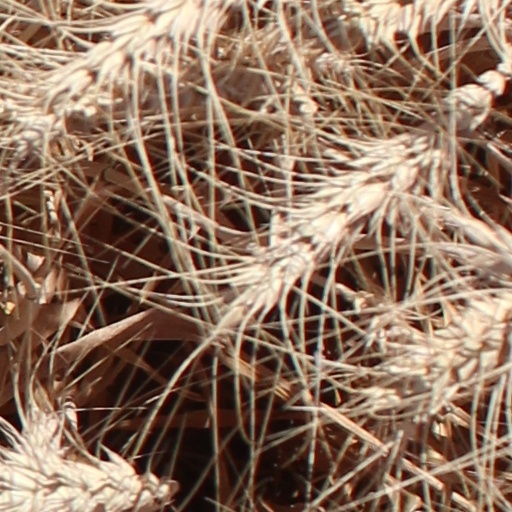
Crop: wheat